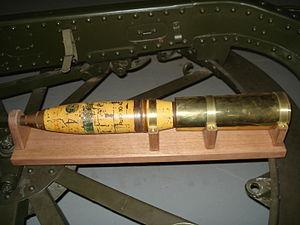
Le canon Ordnance QF 25 pounder, ou simplement 25-pounder ou 25-pdr fut le principal obusier/canon de campagne britannique entre la fin des années 1930 et les années 1960. Il entra en service juste avant la Seconde Guerre mondiale pour remplacer l'Ordnance QF 18 pounder et l'obusier de 4,5 pouces QF 4.5 et fut considéré par beaucoup comme la meilleure pièce d'artillerie de campagne de la guerre, associant cadence de tir élevée, projectile relativement efficace et mobilité élevée.